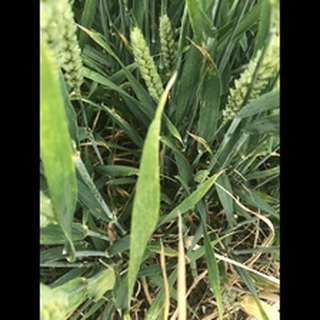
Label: healthy_wheat